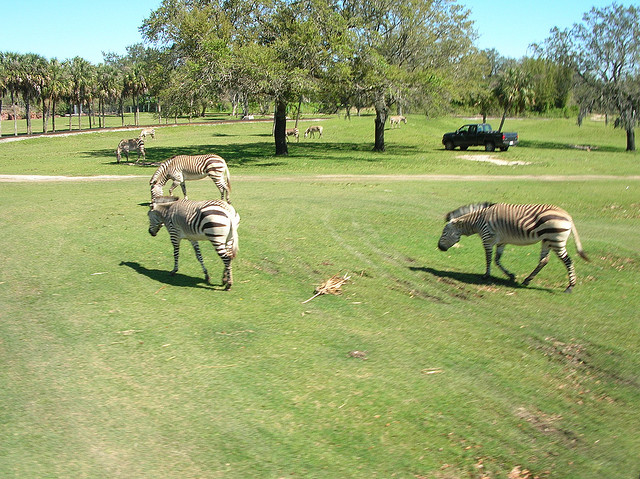
A group of Zebras grazing in the grass with a truck in the background.